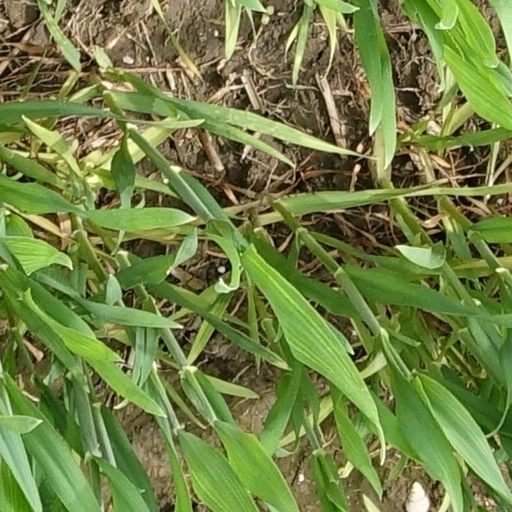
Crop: wheat